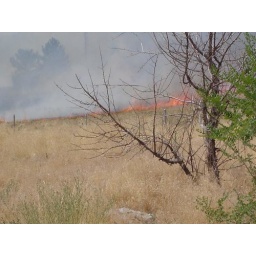
Fire in the field behind my house